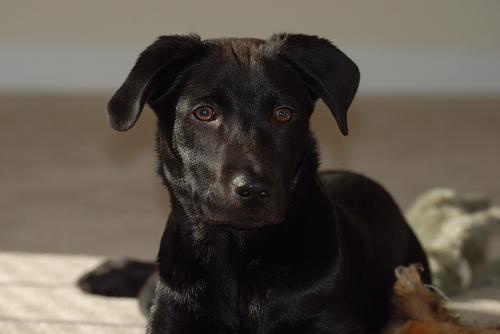
Labrador_retriever